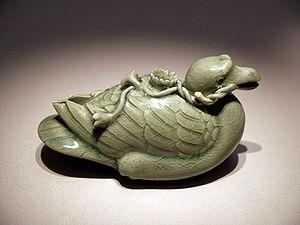
Le céladon désigne à la fois un coloris et un type de céramique propre à la Chine et à l'Extrême-Orient.